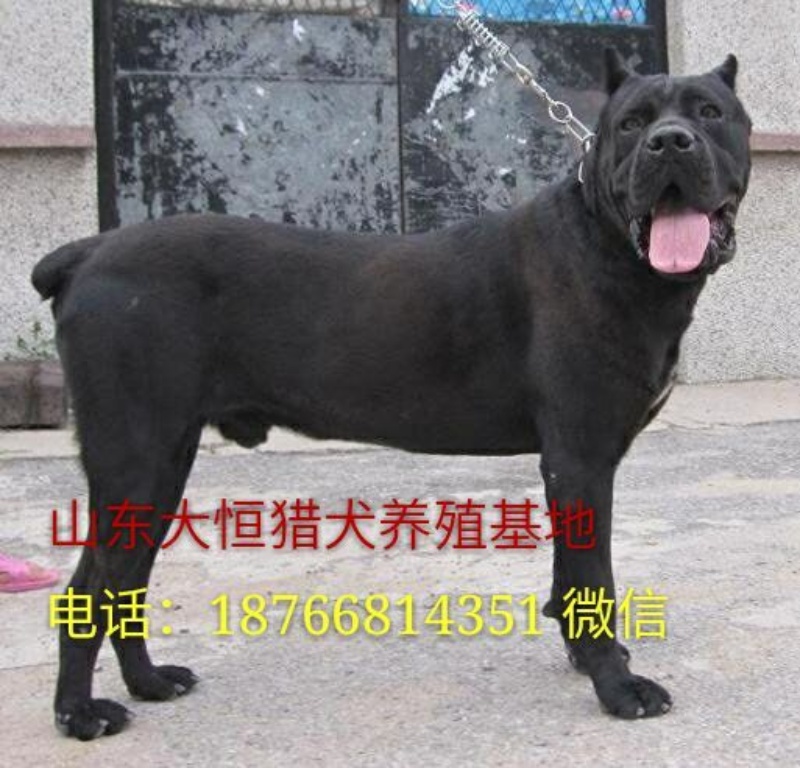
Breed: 253-n000105-Cane_Carso